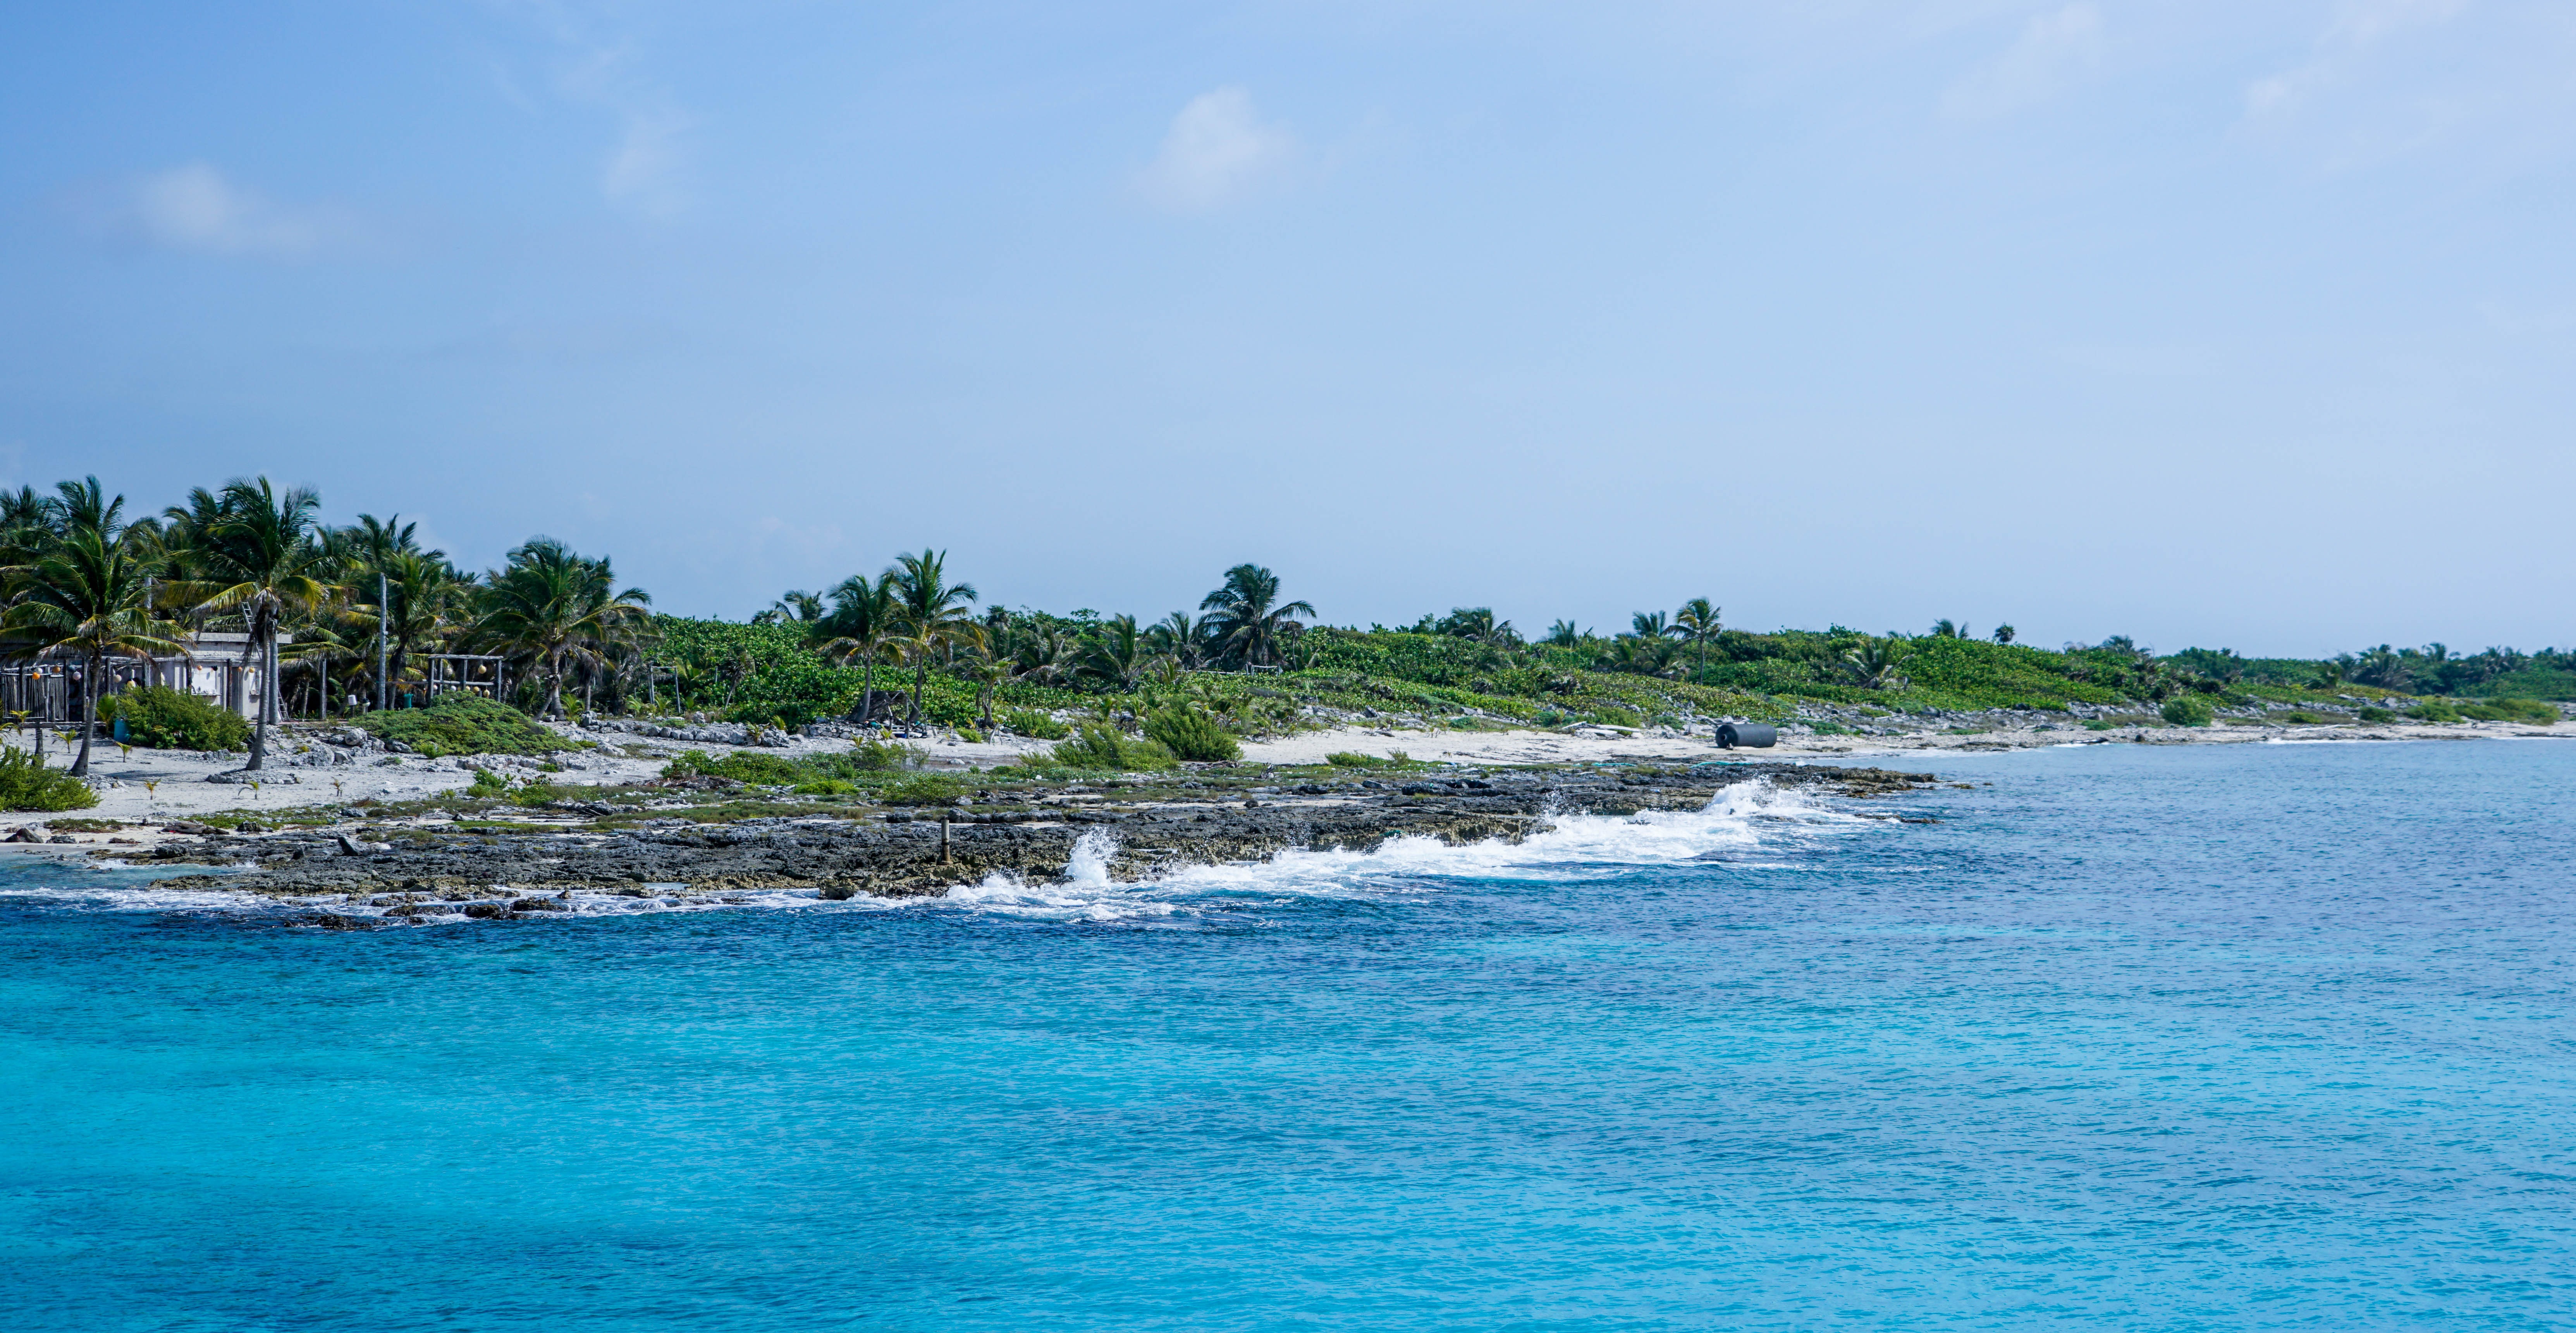
beach, sea, coast, water, nature, ocean, shore, vacation, travel, cove, tropical, holiday, lagoon, bay, island, blue, terrain, body of water, rocks, waves, mexico, caribbean, cape, islet, landform, cozumel, geographical feature, wind wave